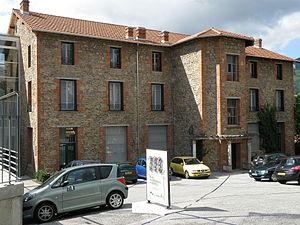
Retournac, dép. de la Haute-Loire, France (Auvergne). Musée des Manufactures de dentelles.
Retournac est une commune française située dans le département de la Haute-Loire en région Auvergne-Rhône-Alpes.